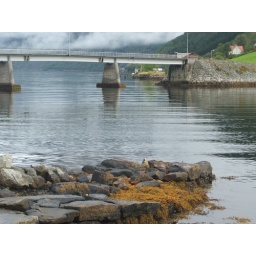
bridge over water